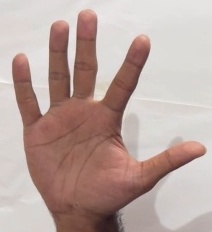
ASL sign: 5